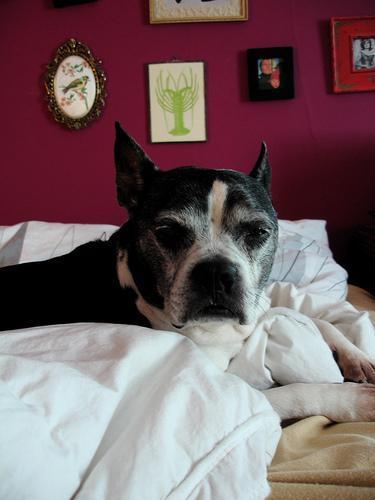
Boston_bull